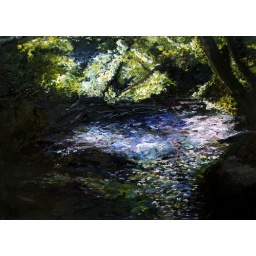
running water in a forest glade